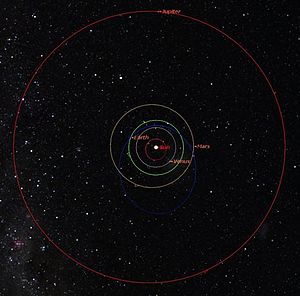
Tjeljabinsk-meteoren
Den lyseblå linje i diagrammet ovenfor viser den bane meteoriten havde før den eksploderede over byen Tjeljabinsk.
Tjeljabinsk-meteoren var en meteor på anslået over 10.000 ton og en anslået diameter på 17 m, der den 15. februar 2013 klokken 09:20:26 lokal tid eksploderede i en højde af 15–20 km over byen Tjeljabinsk nær Uralbjergene.